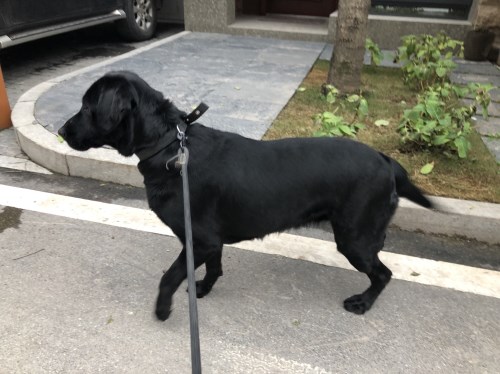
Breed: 3580-n000122-Labrador_retriever